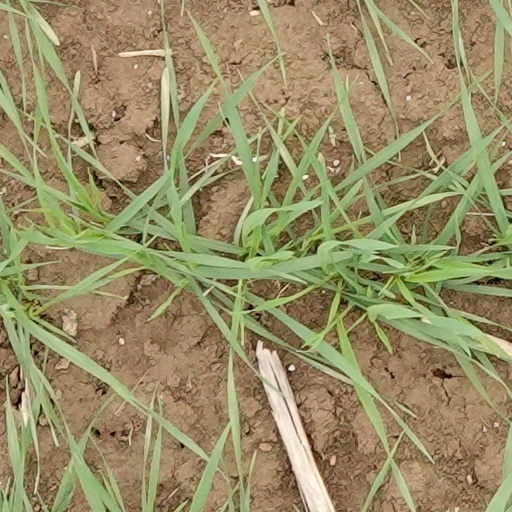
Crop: wheat